The Princess Mayblossom

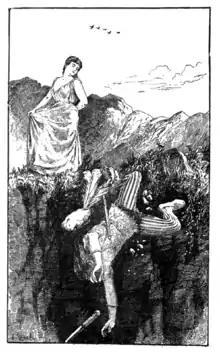
Illustration from "The Red Fairy Book", 1890.

A king and queen had lost all their children, and were most anxious about a daughter newly born to them. The queen dismissed a hideous woman who put herself forth as a nurse, but every woman she hired was instantly killed. The king realized that the ugly woman was the Fairy Carabosse, who had hated him since he played a prank on her as a child. They tried to christen their daughter in secret, but Carabosse cursed her to be miserable her first twenty years. The last fairy godmother could only promise that her life would be long and happy after those twenty years. The eldest fairy advised that the princess be kept in a tower to minimize the harm.